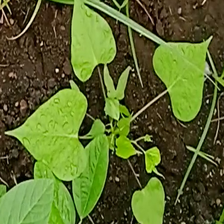
Weed species: Obscure_morning _glory(Ipomoea obscura)